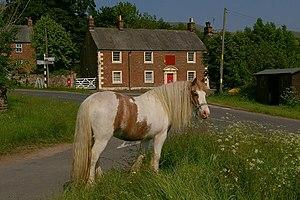
Le Cob Gypsy, connu sous les noms d’Irish Cob en Irlande, Gypsy Cob en Angleterre, Gypsy Vanner en Amérique du Nord, et Tinker en Europe continentale, est une race de chevaux de type cob, provenant des îles britanniques. Il est sélectionné à l'origine par des communautés nomades, Travellers d'Irlande et Gitans d'Angleterre, à partir de chevaux de races diverses. Sa fonction est de tracter leurs lourdes roulottes, les verdines. L'utilisation de ce cheval se répand à la fin du XIXᵉ siècle. La race est fixée par croisements après la Seconde Guerre mondiale. Sa reconnaissance internationale est récente, ces chevaux n'ont jamais été considérés comme formant une race véritable avant l'établissement de stud-books et de généalogies par écrit, après 1996. Les deux associations mères sont la Gypsy Cob Society au Royaume-Uni et l’Irish Cob Society en Irlande, qui se disputent sa paternité.